Benny Napoleon

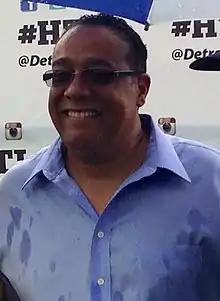
Napoleon in 2013

Benny Nelson Napoleon (September 10, 1955 – December 17, 2020) was an American attorney, law enforcement officer, and politician who served as the sheriff of Wayne County, Michigan from 2009 to 2020. A member of the Democratic Party, he previously served as the chief of the Detroit Police Department, and was also a candidate for the office of mayor of Detroit in the 2013 election.